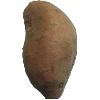
Label: potato_sweet